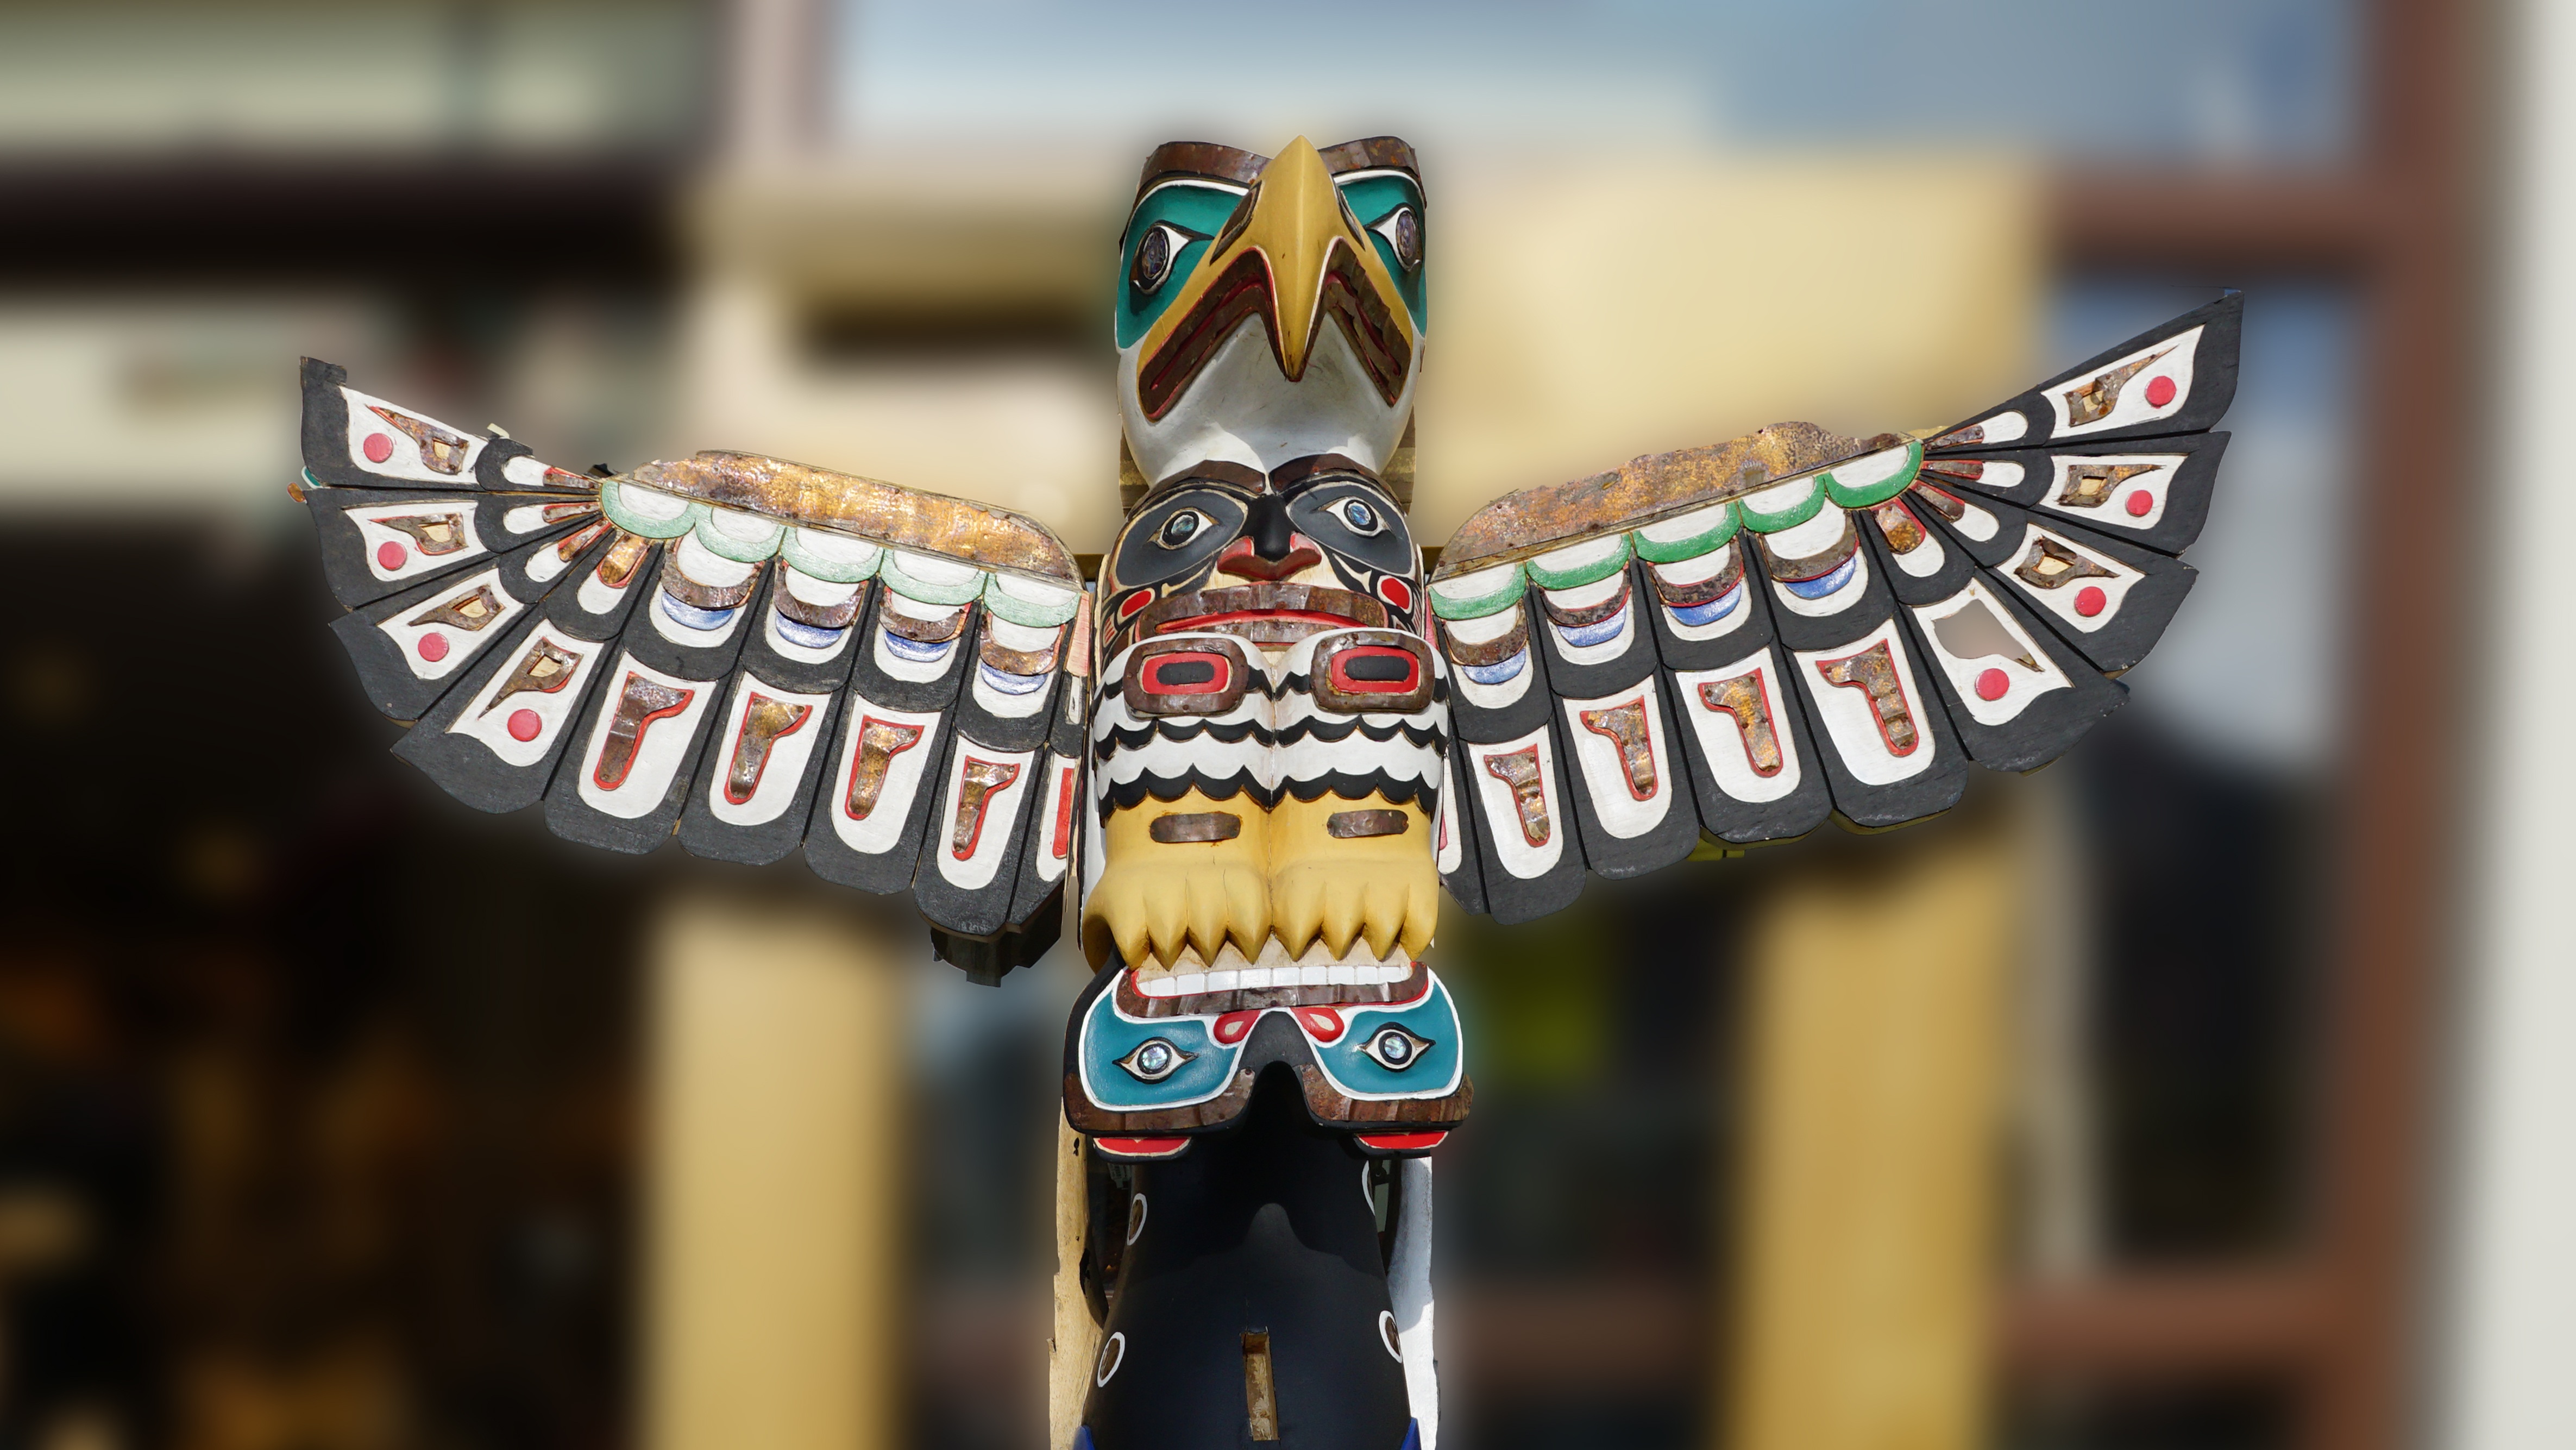
motocross, totem pole, racing, alaska, freestyle motocross, indian art, bicycle racing